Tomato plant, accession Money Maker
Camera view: horizontal (90 deg, fisheye); turntable rotation: 30 degrees
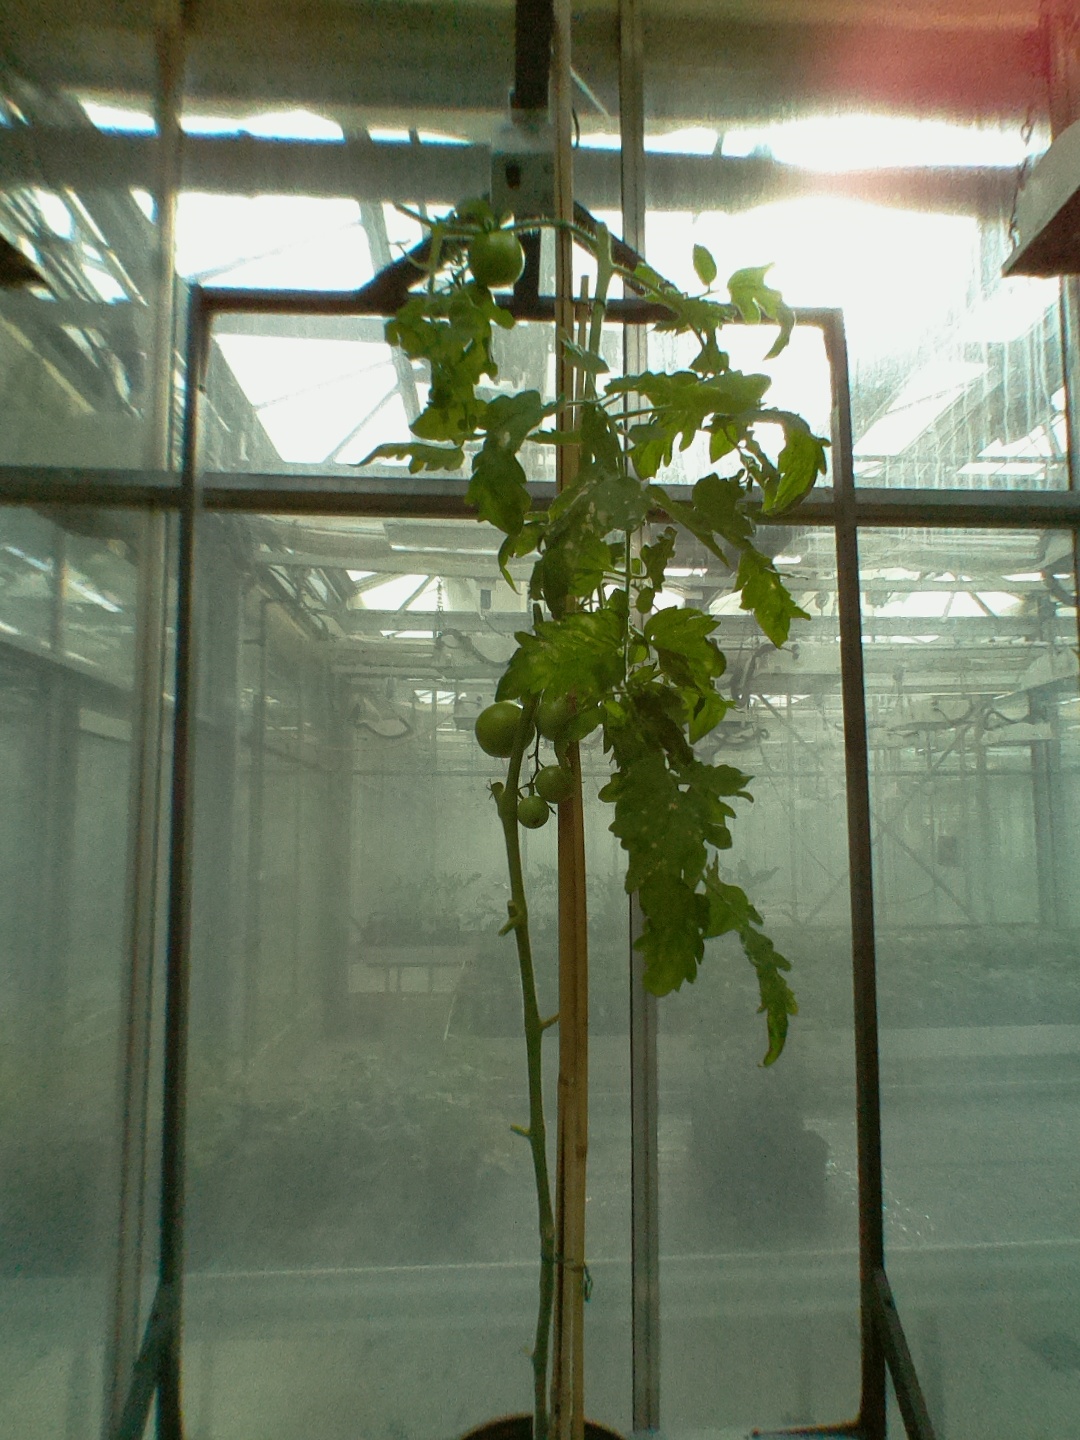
BBCH growth stage 75: 50%-60% of final fruit size